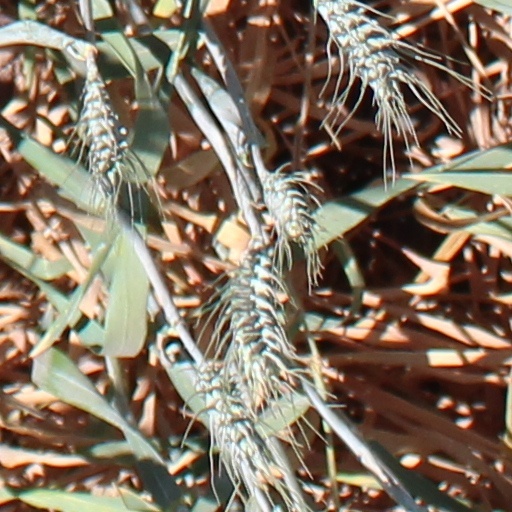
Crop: wheat